Answer in natural language. Considering the relative positions, is silver cylindrical cone (marked A) to the left or right of wall paint (marked C)? Choose between the following options: left or right
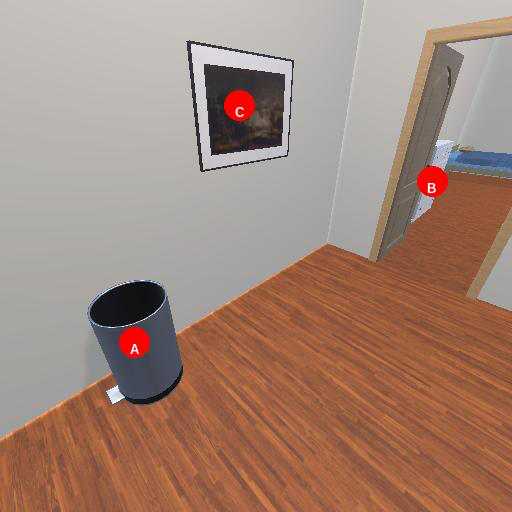
<answer>left</answer>